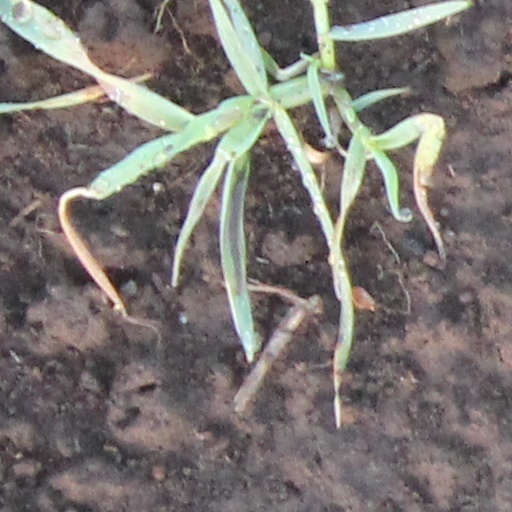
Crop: wheat